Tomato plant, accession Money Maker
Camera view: horizontal (90 deg, fisheye); turntable rotation: 330 degrees
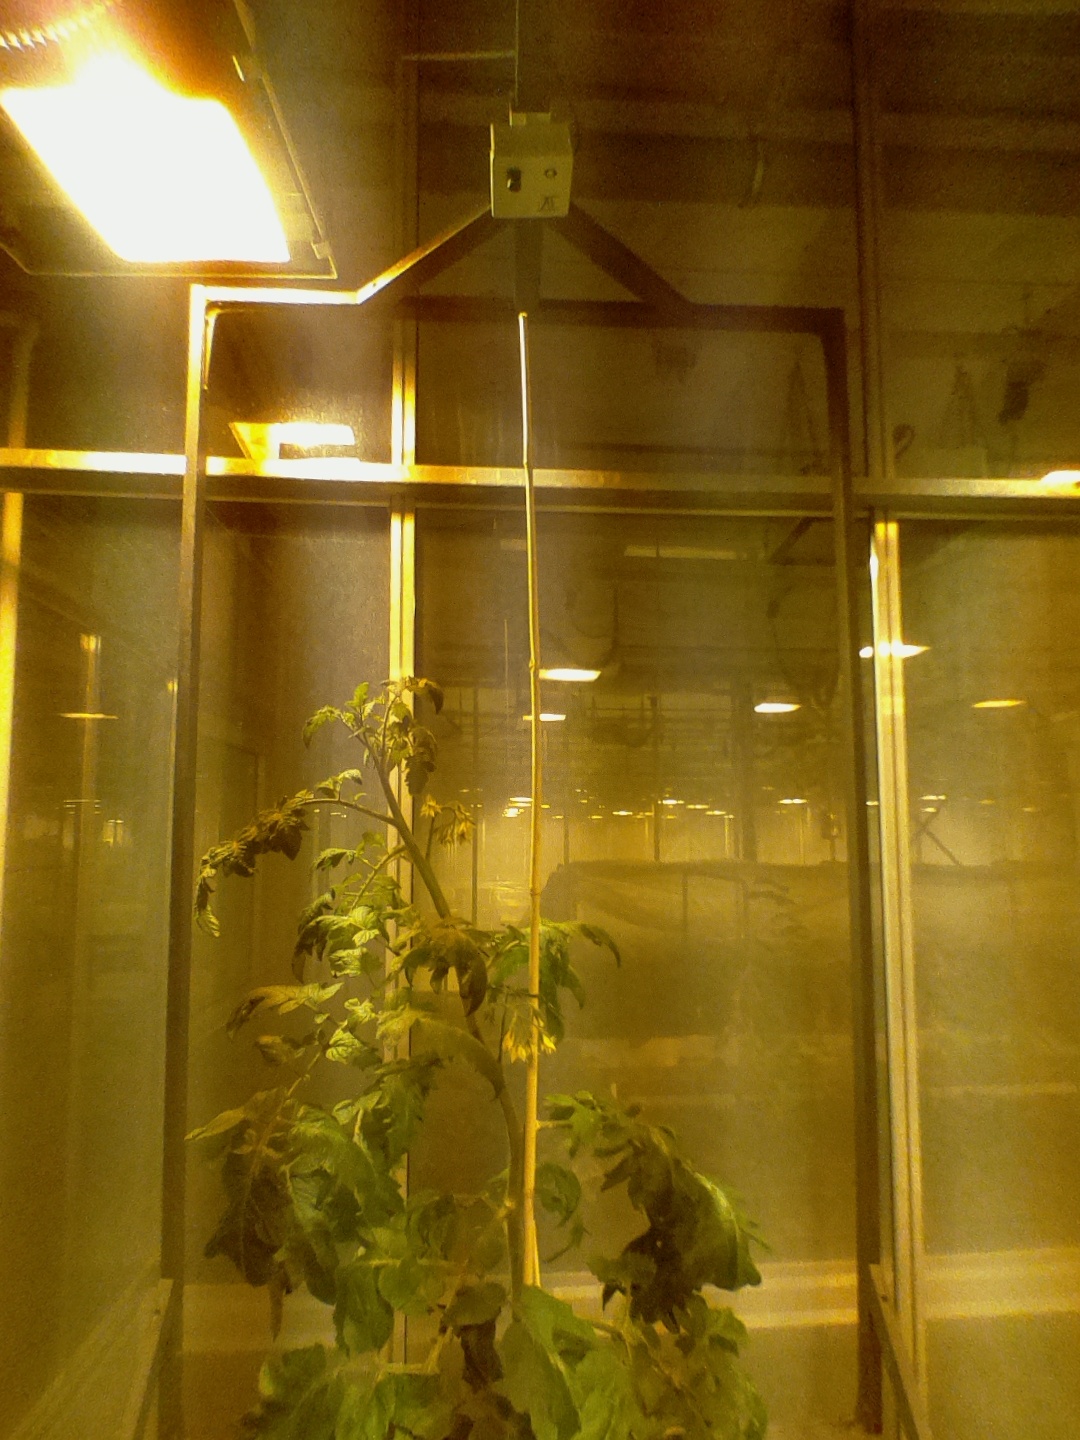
BBCH growth stage 68: Full flowering, 80%-90% of flowers open, more petals falling